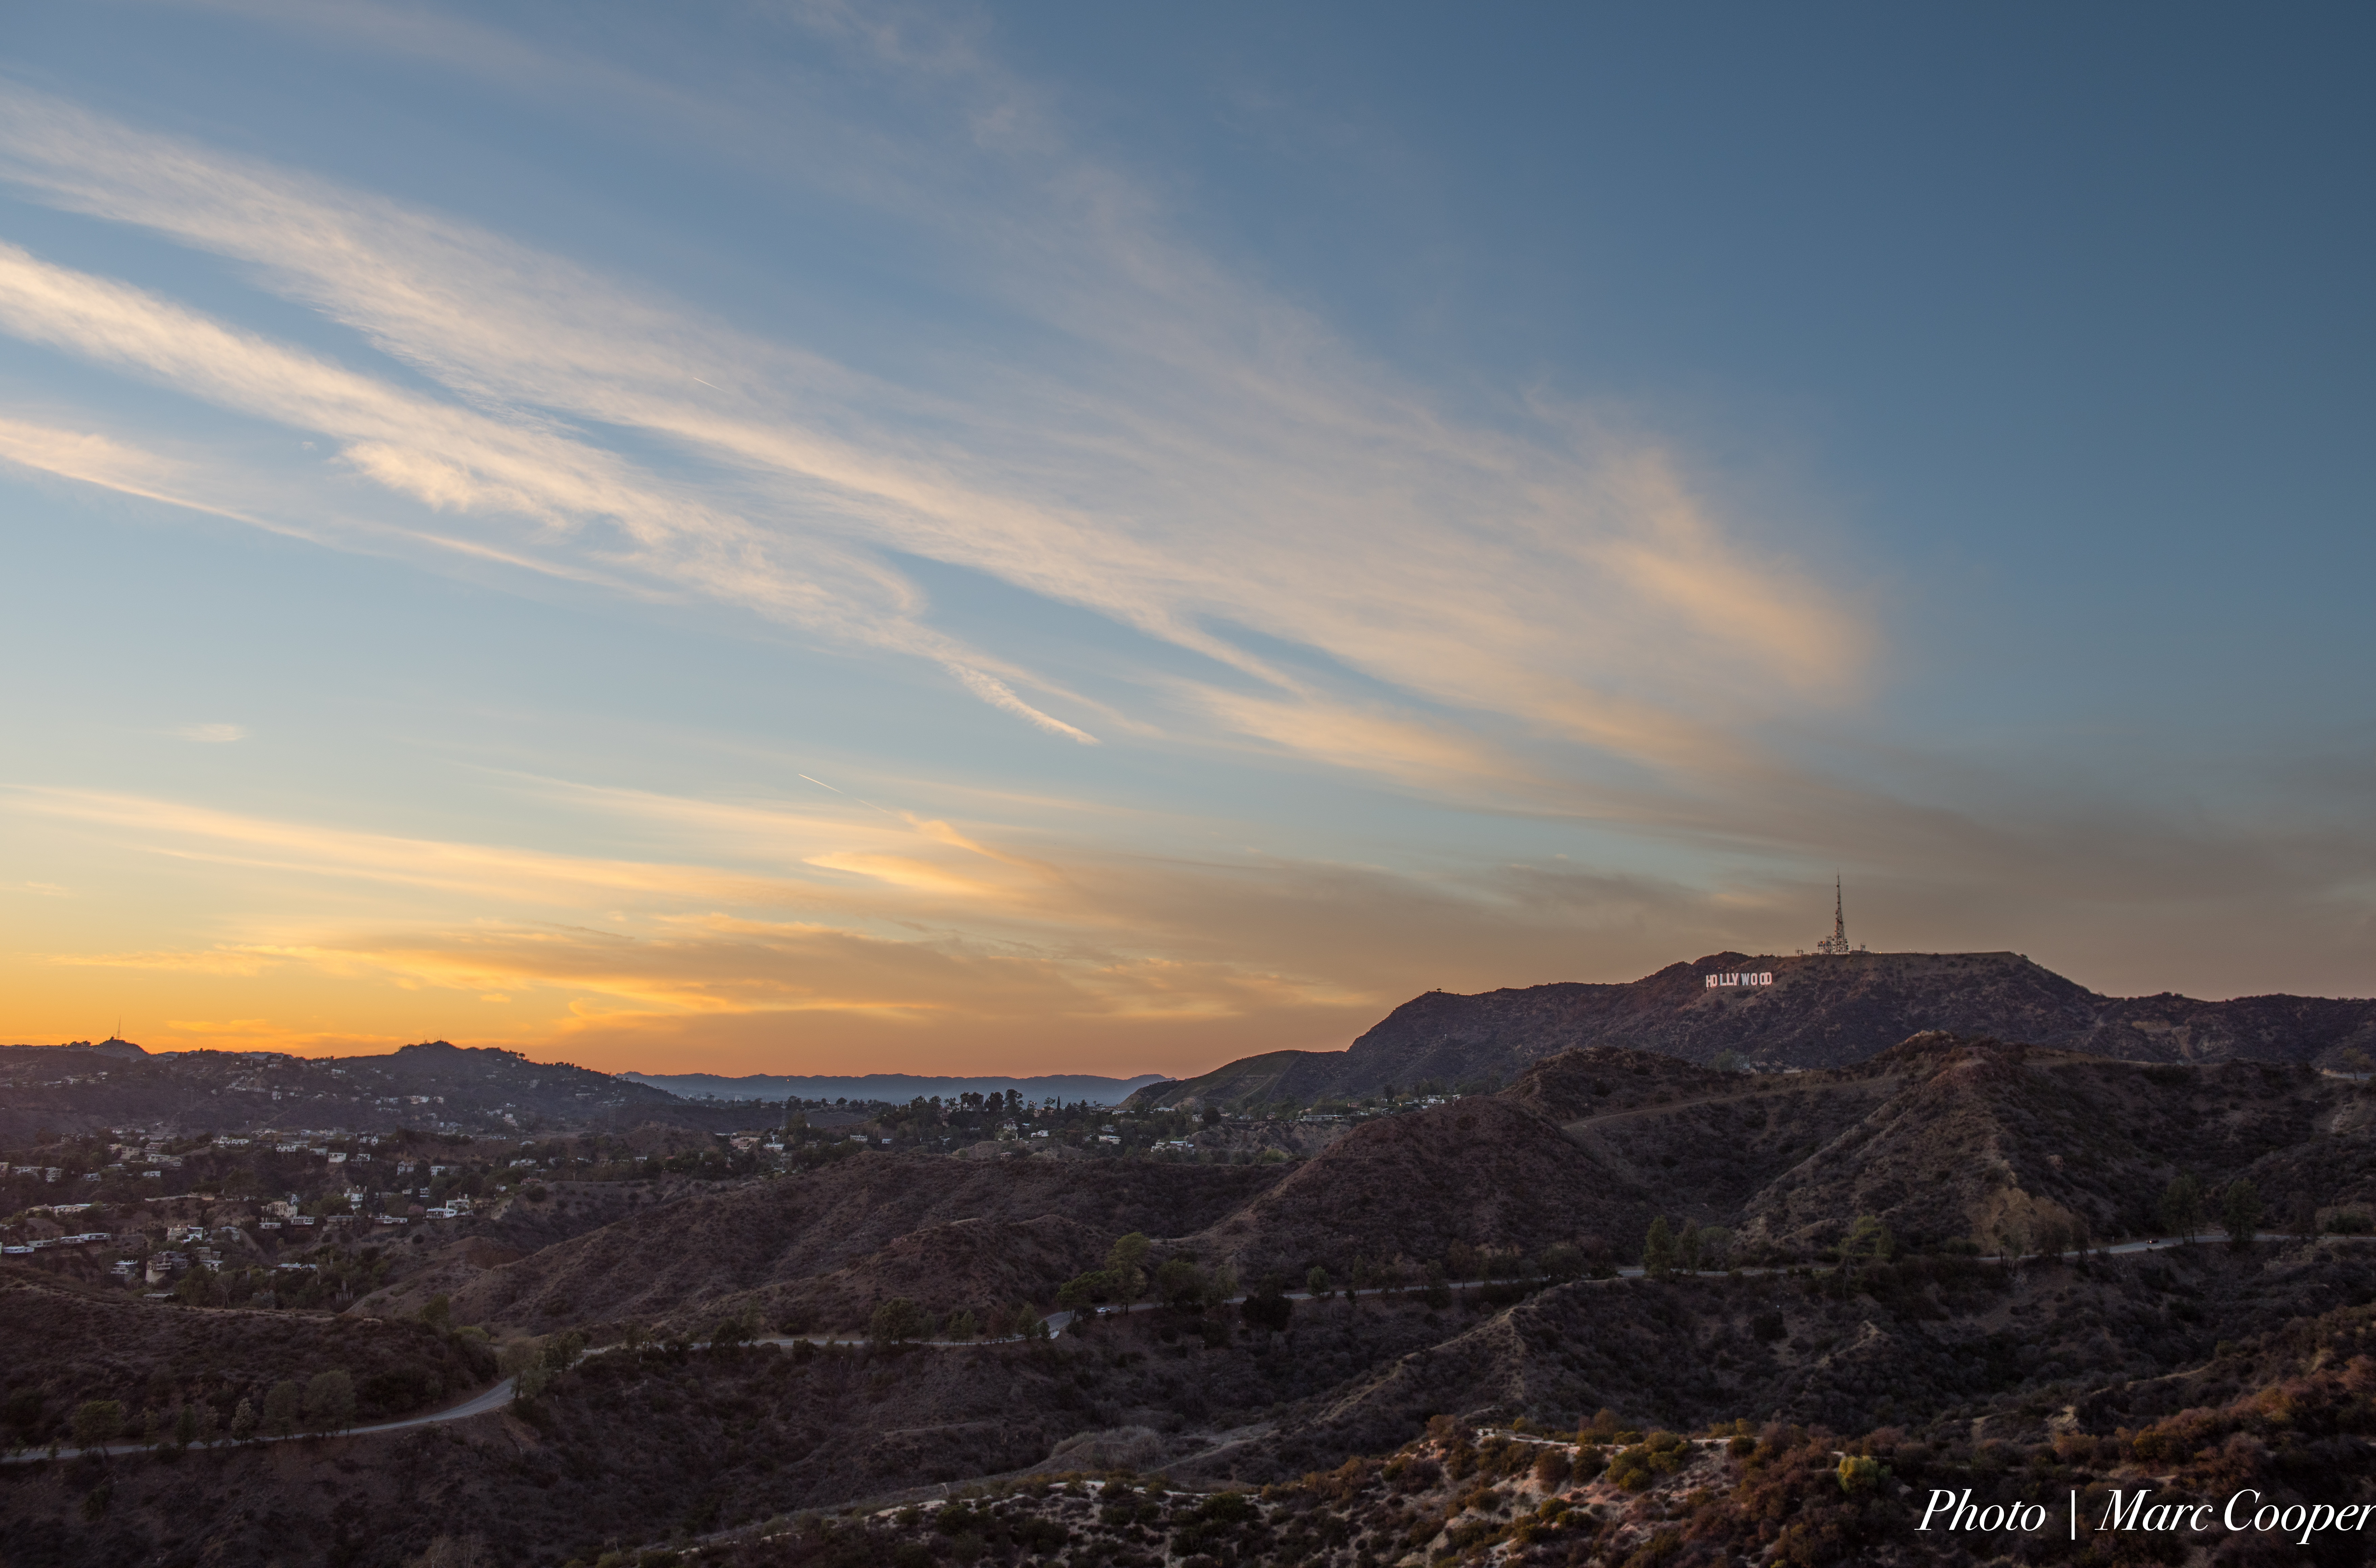
landscape, sea, horizon, mountain, cloud, sky, sunrise, sunset, sunlight, morning, hill, dawn, valley, dusk, hollywood, evening, plateau, nightfall, losangeles, sundown, hollywoodsign, hollywoodhills, landform, geographical feature, mountainous landforms